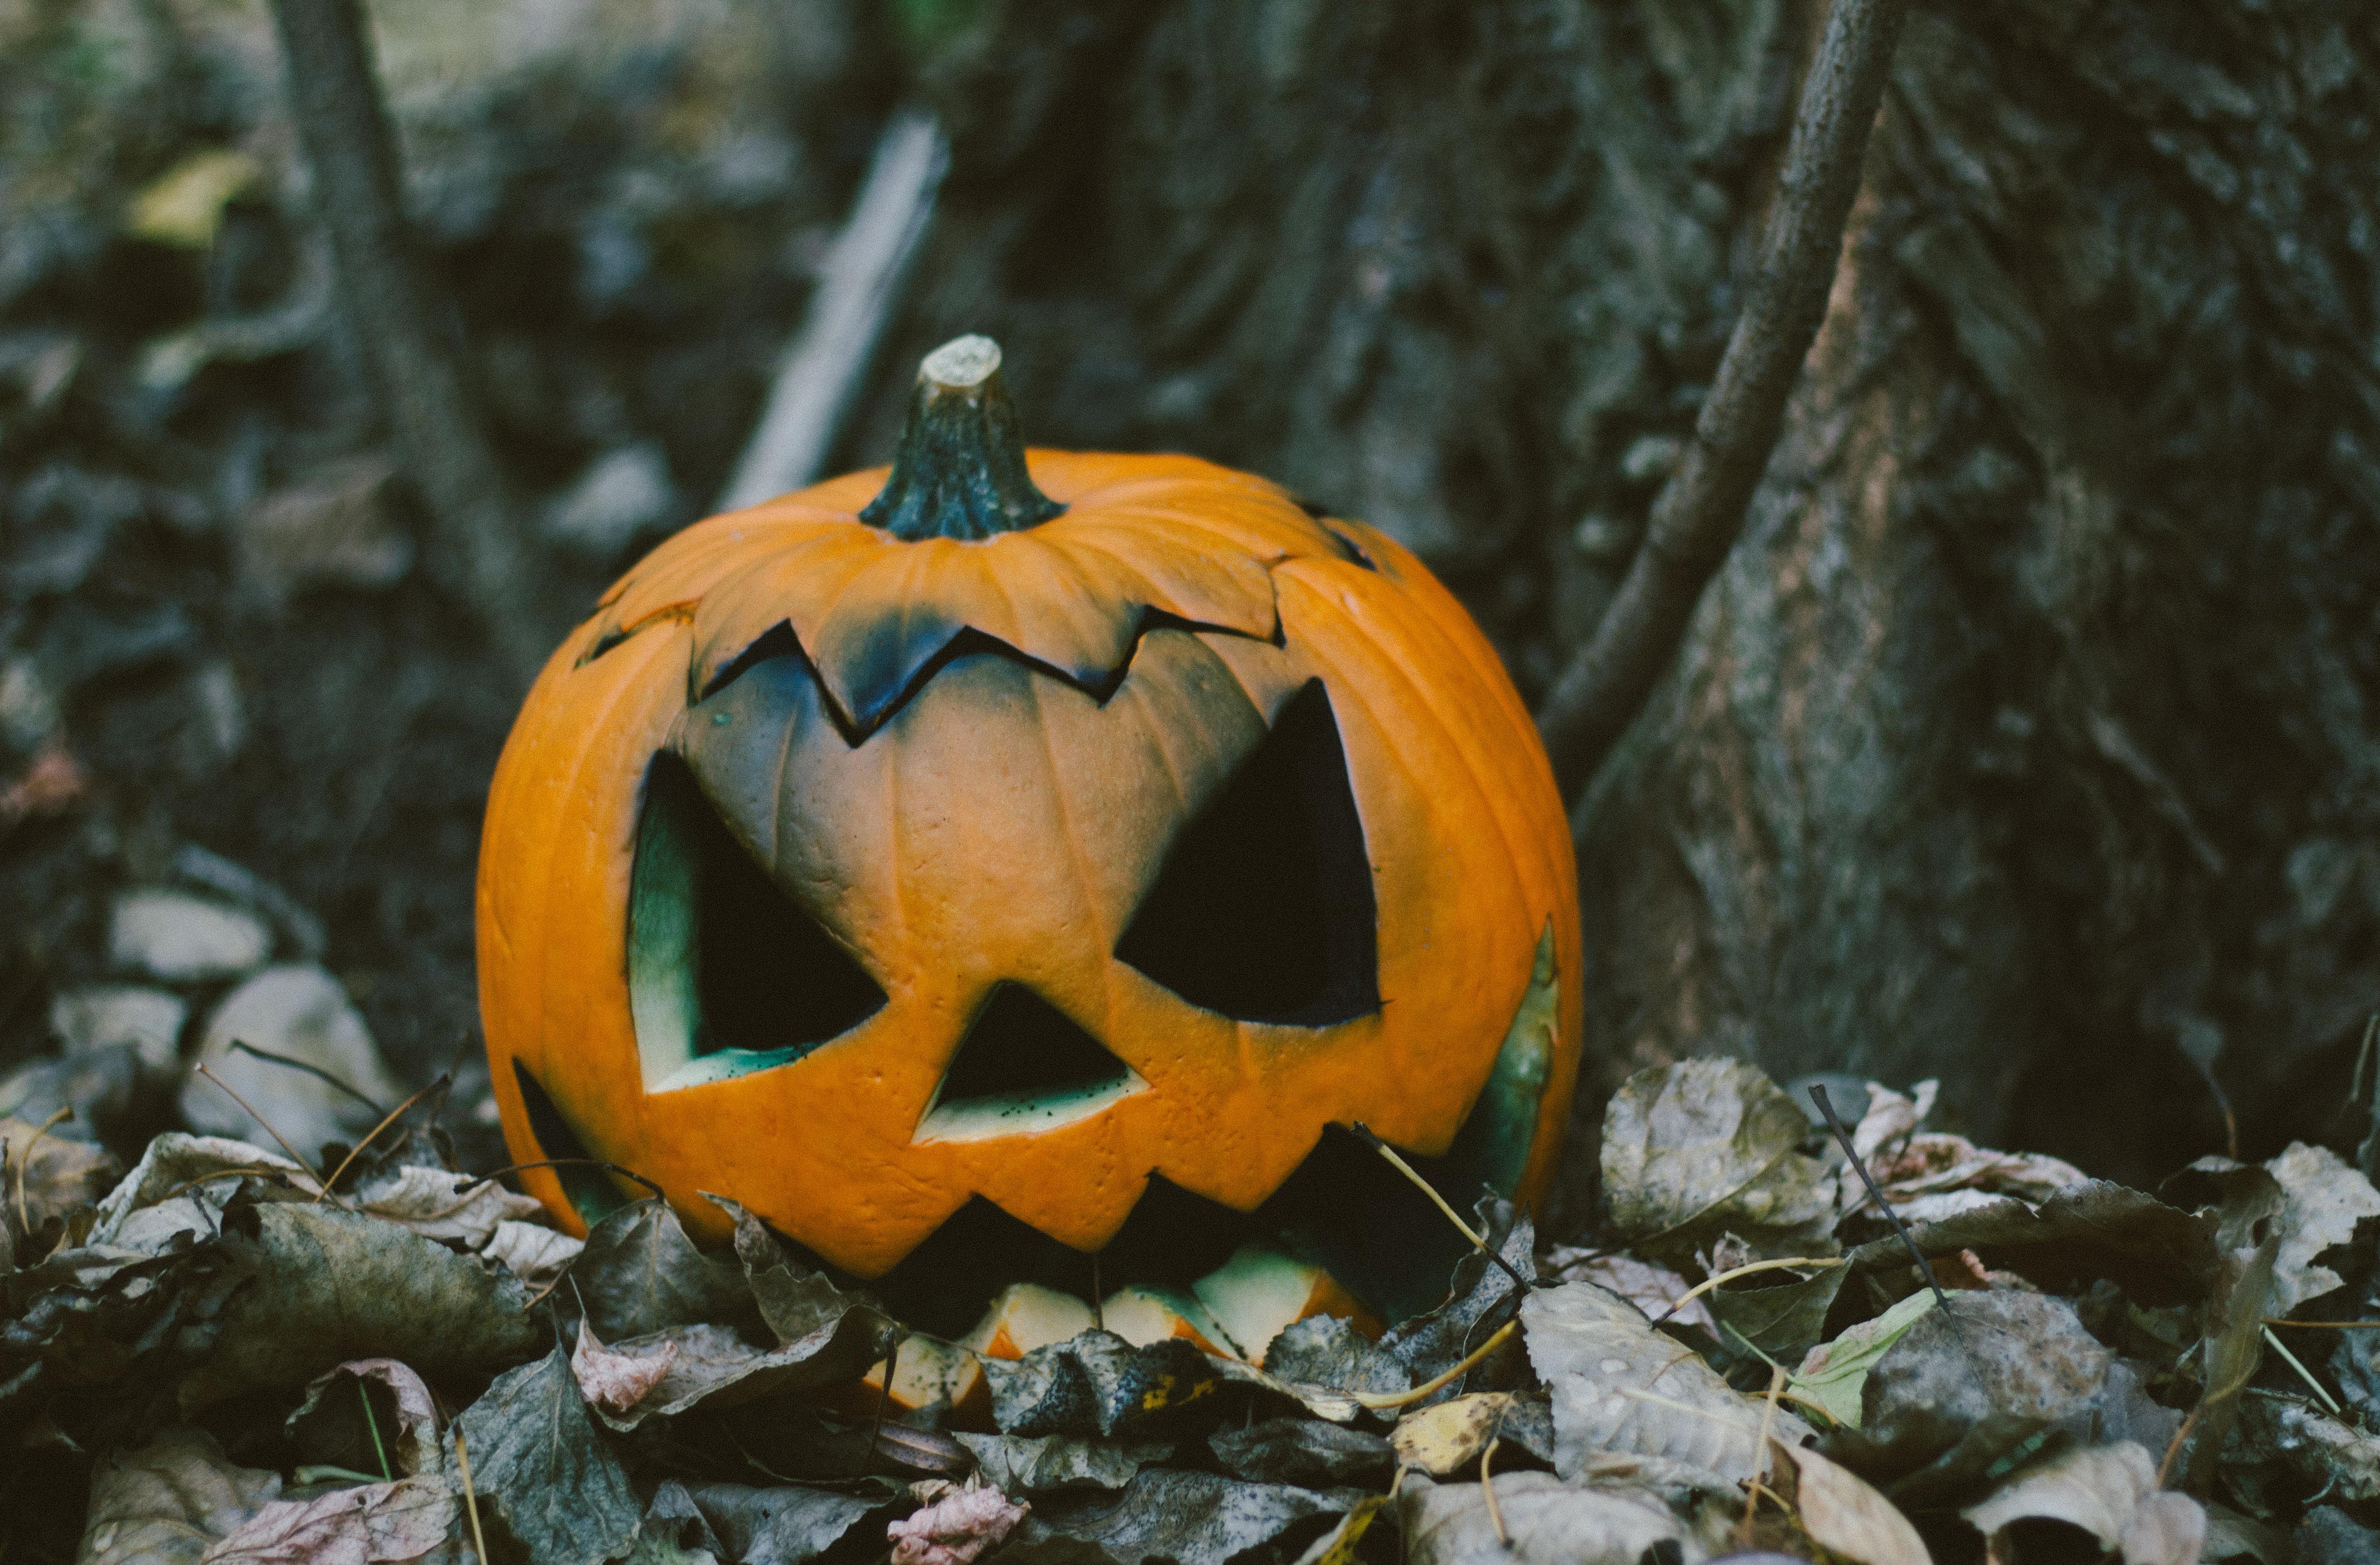
pumpkin, pumpkin jack, halloween, plant, calabaza, winter squash, cucurbita, wood, squash, jack o lantern, gourd, vegetable, art, grass, Tints and shades, creative arts, natural foods, carving, woodland, handwriting, still life photography, deciduous, local food, cucumber, and melon family, superfood, produce, natural material, trunk, still life, forest, font, autumn, soil